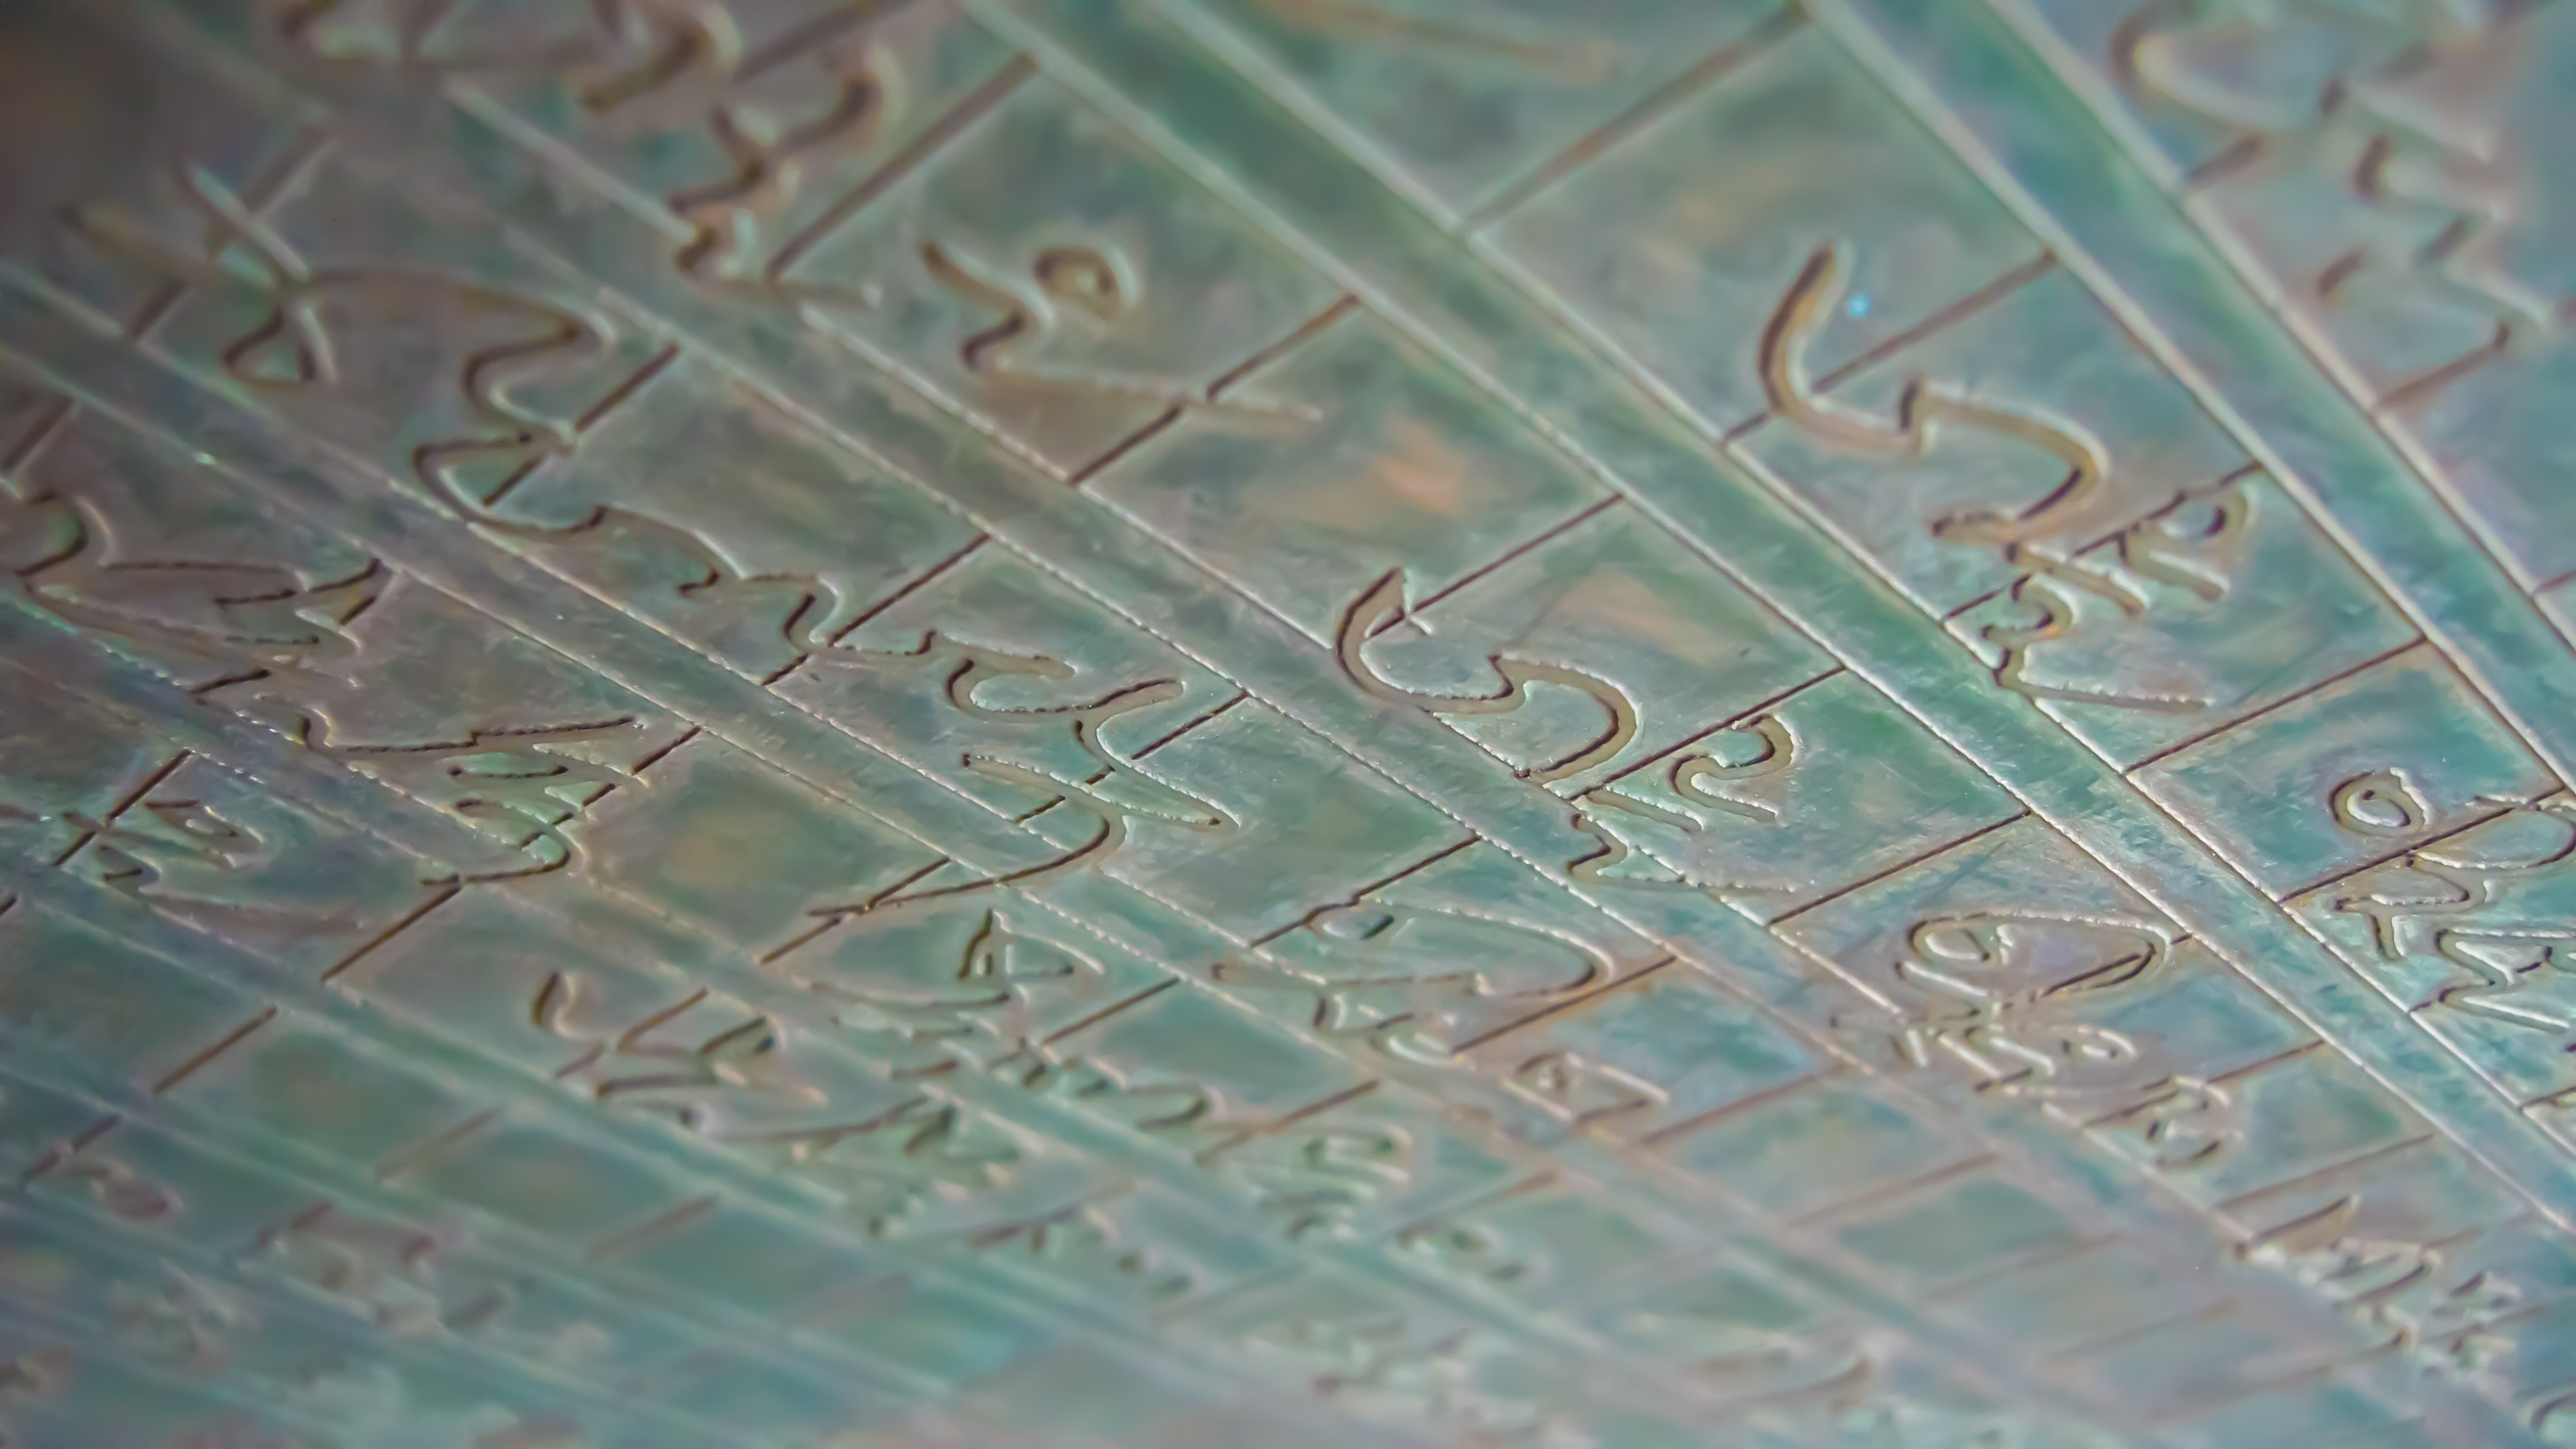
texture, leaf, city, wall, pattern, line, green, letter, material, type, art, design, manuscript, poet, flooring